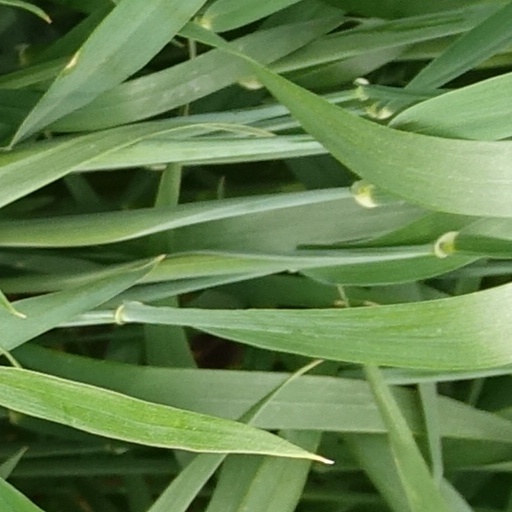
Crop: wheat